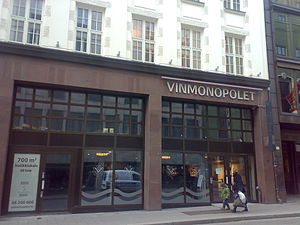
Vinmonopolet
Vinmonopolets udsalg i Rosenkrantz' gate, Oslo.
Vinmonopolet, folkeligt blot kaldet Polet, er en norsk statsejet butikskæde, der har monopol på salg af alkoholiske drikke med et alkoholindhold på over 4,75%. Svagere drikke sælges i almindelige supermarkeder. Ifølge norsk lovgivning sælges drikke stærkere end 22% kun til personer over 20 år.